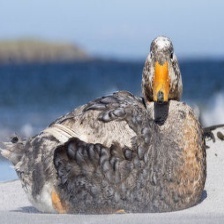
Species: STEAMER DUCK
Scientific name: TACHYERES
ImageNet parent category: drake